Haggin Museum

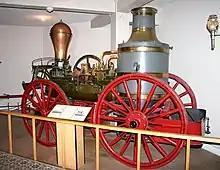
Old Betsy, a steam-powered fire engine from 1862, is displayed with other antique firefighting equipment in the Vehicle Gallery.

The Haggin Museum's Library/Archives began with material donated to the museum in 1931 by the San Joaquin Society of California Pioneers, comprising a wide-ranging collection of historical artifacts, photographs, ledgers, journals, correspondence, and other ephemera. Today there are some 10,000 volumes in the library. Approximately two-thirds are history related, and one-third deal with art and art history. The latter make up the Earl Rowland Art Library, named in honor of the museum's longest-serving director.